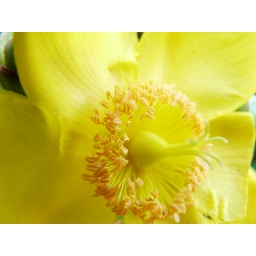
bright yellow flower in the garden :)